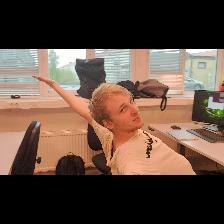
Label: Human